Akasaka Sacas

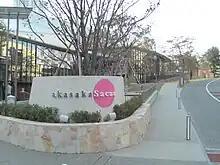
akasaka Sacas

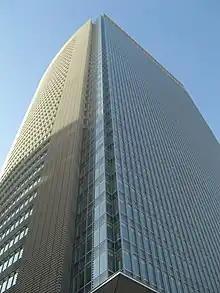
Akasaka Biz Tower

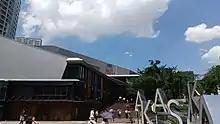
TBS Akasaka Act Theatre

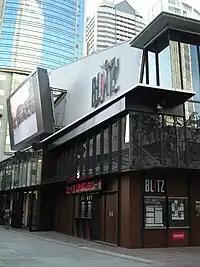
Akasaka Blitz

Construction began in February 2005 and the buildings were completed in January 2008. akasaka Sacas was opened on March 20, 2008, following Akasaka Biz Tower Shops&Dining. It was created for the recreation of the area around the TBS station. Following the creation of TBS Broadcasting Center in 1994, the akasaka Sacas project was finally completed after 17 years for the 40th anniversary in 1991. "Sacas Opening Fes" was held from March 20 until April 4, 2008.